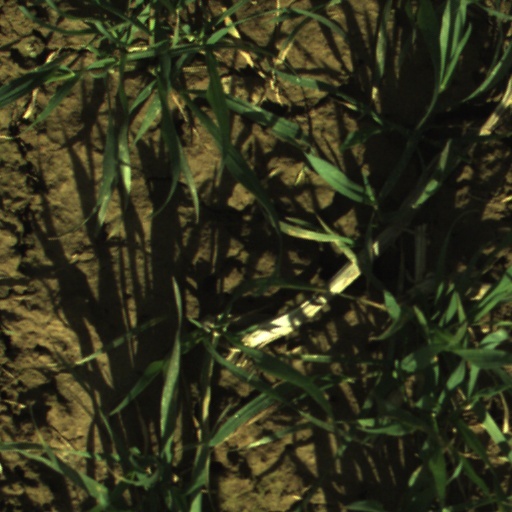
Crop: wheat